Alois Knabl

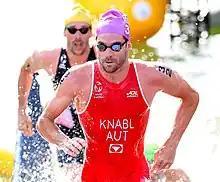
Knabl in 2022

Alois "Luis" Knabl (born 16 May 1992) is an Austrian triathlete. He competed in the men's event at the 2020 Summer Olympics. However, he was not able to finish due a mechanical problem during the cycling segment of the race. He was also scheduled to compete in the mixed relay event but the Austrian team did not start.